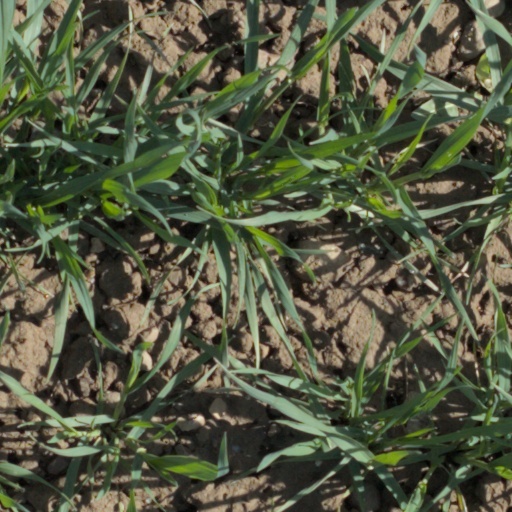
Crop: wheat